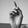
ASL letter: D